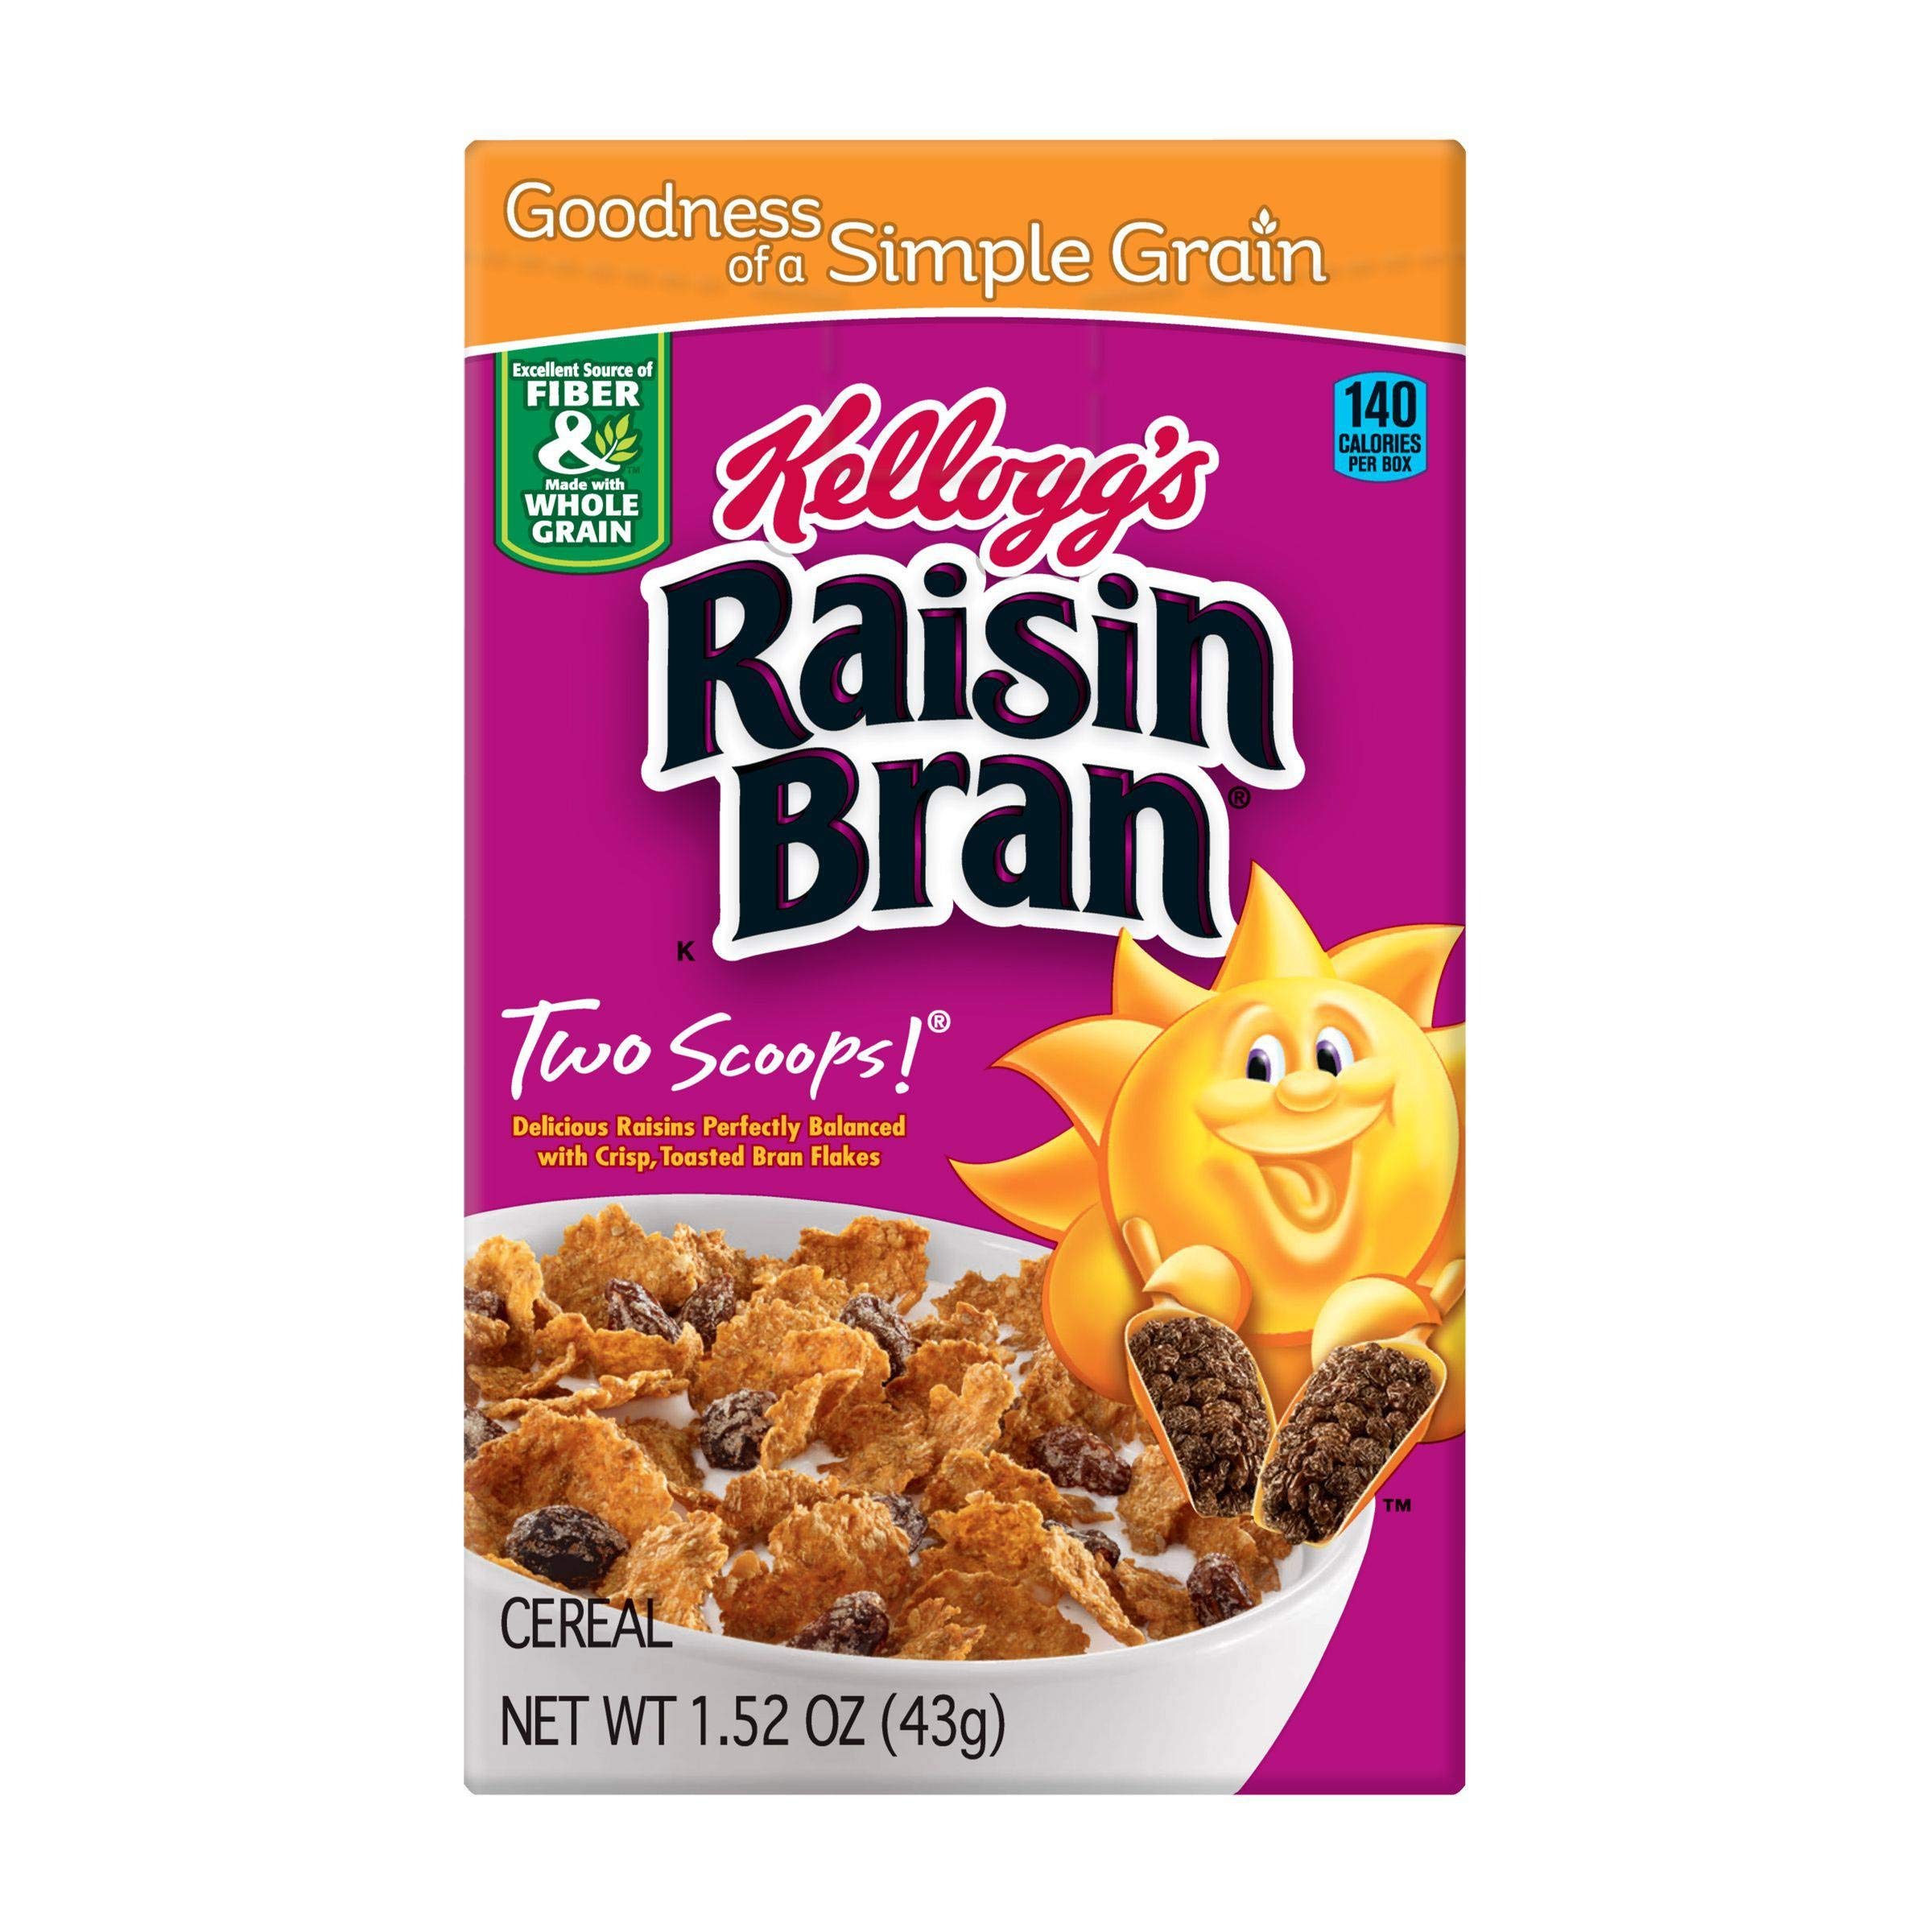
Item Name: Raisins Bran 72 Case 1.52 Ounce
Value: 1.52
Unit: Fl Oz

Price: 75.5